Tactical assault group

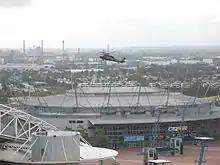
An Army Black Hawk helicopter simulating counter-terrorism scenarios at Sydney Olympic Park, 2008.

The Sydney Hilton bombing on 13 February 1978 was the catalyst for the Commonwealth Government to initiate an urgent review of security procedures to combat the threat of international terrorism.